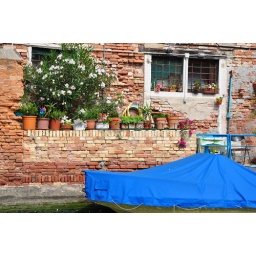
A boat &amp;quot;parked&amp;quot; outside a house in a channel in Venice